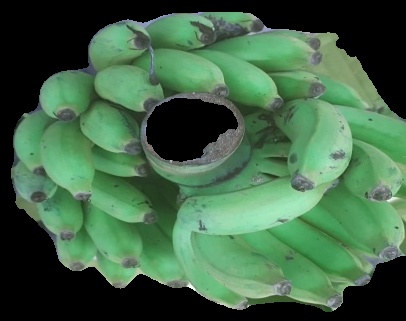
Variety: elakki-bale
Grade: grade2